Ngāruawāhia

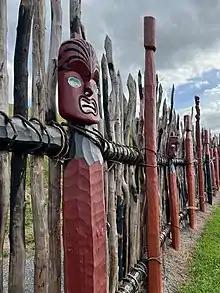
Figurehead at Puke i Āhua pā site

Until 1923 springs in Waipa Esplanade and Market Street were used. In April 1923 a reticulation scheme was opened, supplied by a dam on the Quarry Creek (now Mangarata Stream), away, in the Hakarimatas. The concrete dam is long and high and now accessible by the Waterworks Walk from Brownlee Avenue, alongside Mangarata Stream. The population was then 1100 in 240 houses. By 1965 the population was 3,630, so water was instead pumped from the Waikato and from a deep bore, with a new reservoir and water treatment plant opened in 1965.